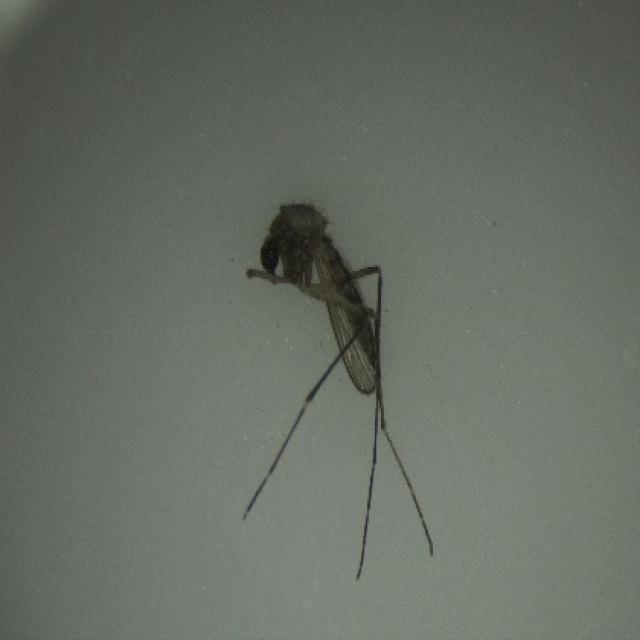
Species: aedes_vexans